Laff-A-Lympics

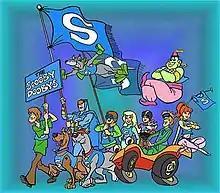
Early model sheet showing Jeannie from the "Jeannie" series and Melody, Alexander, Alexandra, and Sebastian the Cat from the "Josie and the Pussycats" series as members of the "Scooby Doobies" team.

This team drew mainly from the 1970s Hanna-Barbera cartoons, particularly the "mystery-solving" series derived from "Scooby-Doo", whose titular character served as team captain.